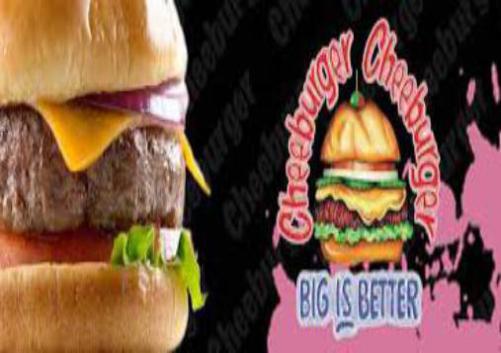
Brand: cheeburger cheeburger
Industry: Food